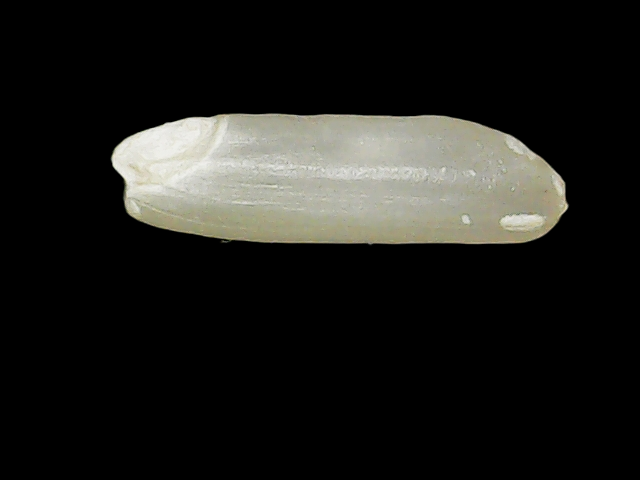
Rice variety: Binadhan7